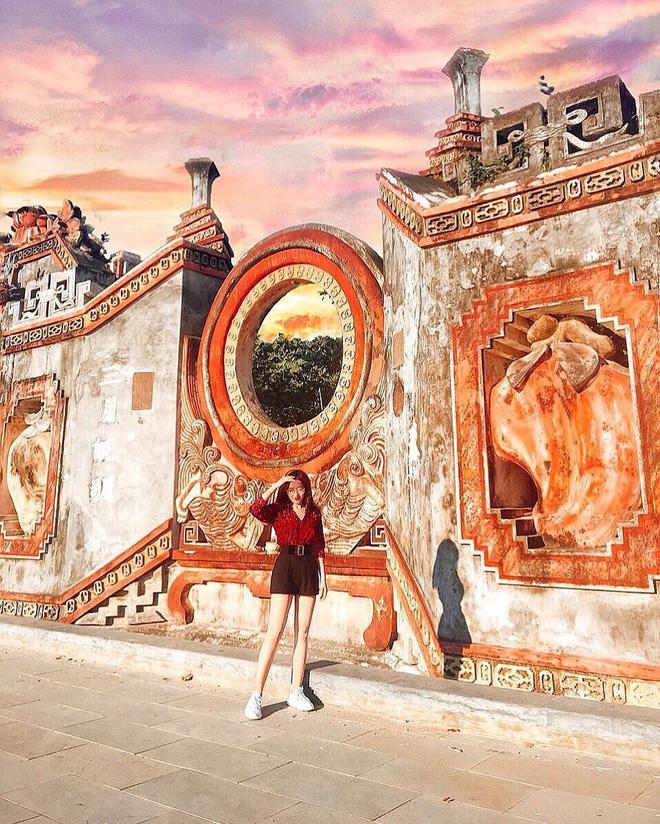
một người phụ nữ đang tạo dáng trước một bức tường